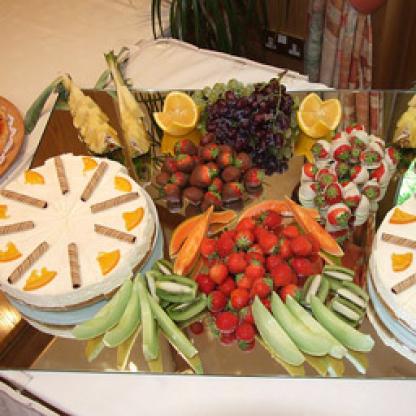
Scene: Indoor